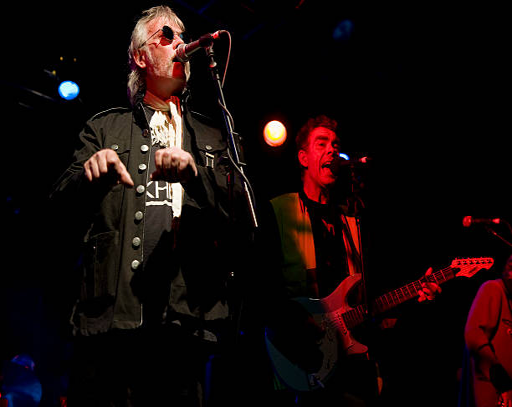
politician and composer of protopunk artist perform on stage .